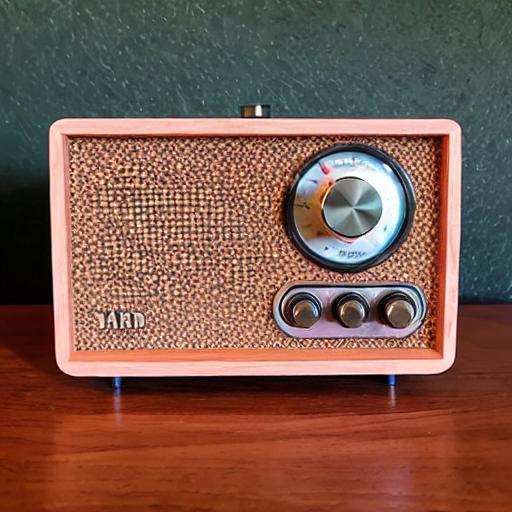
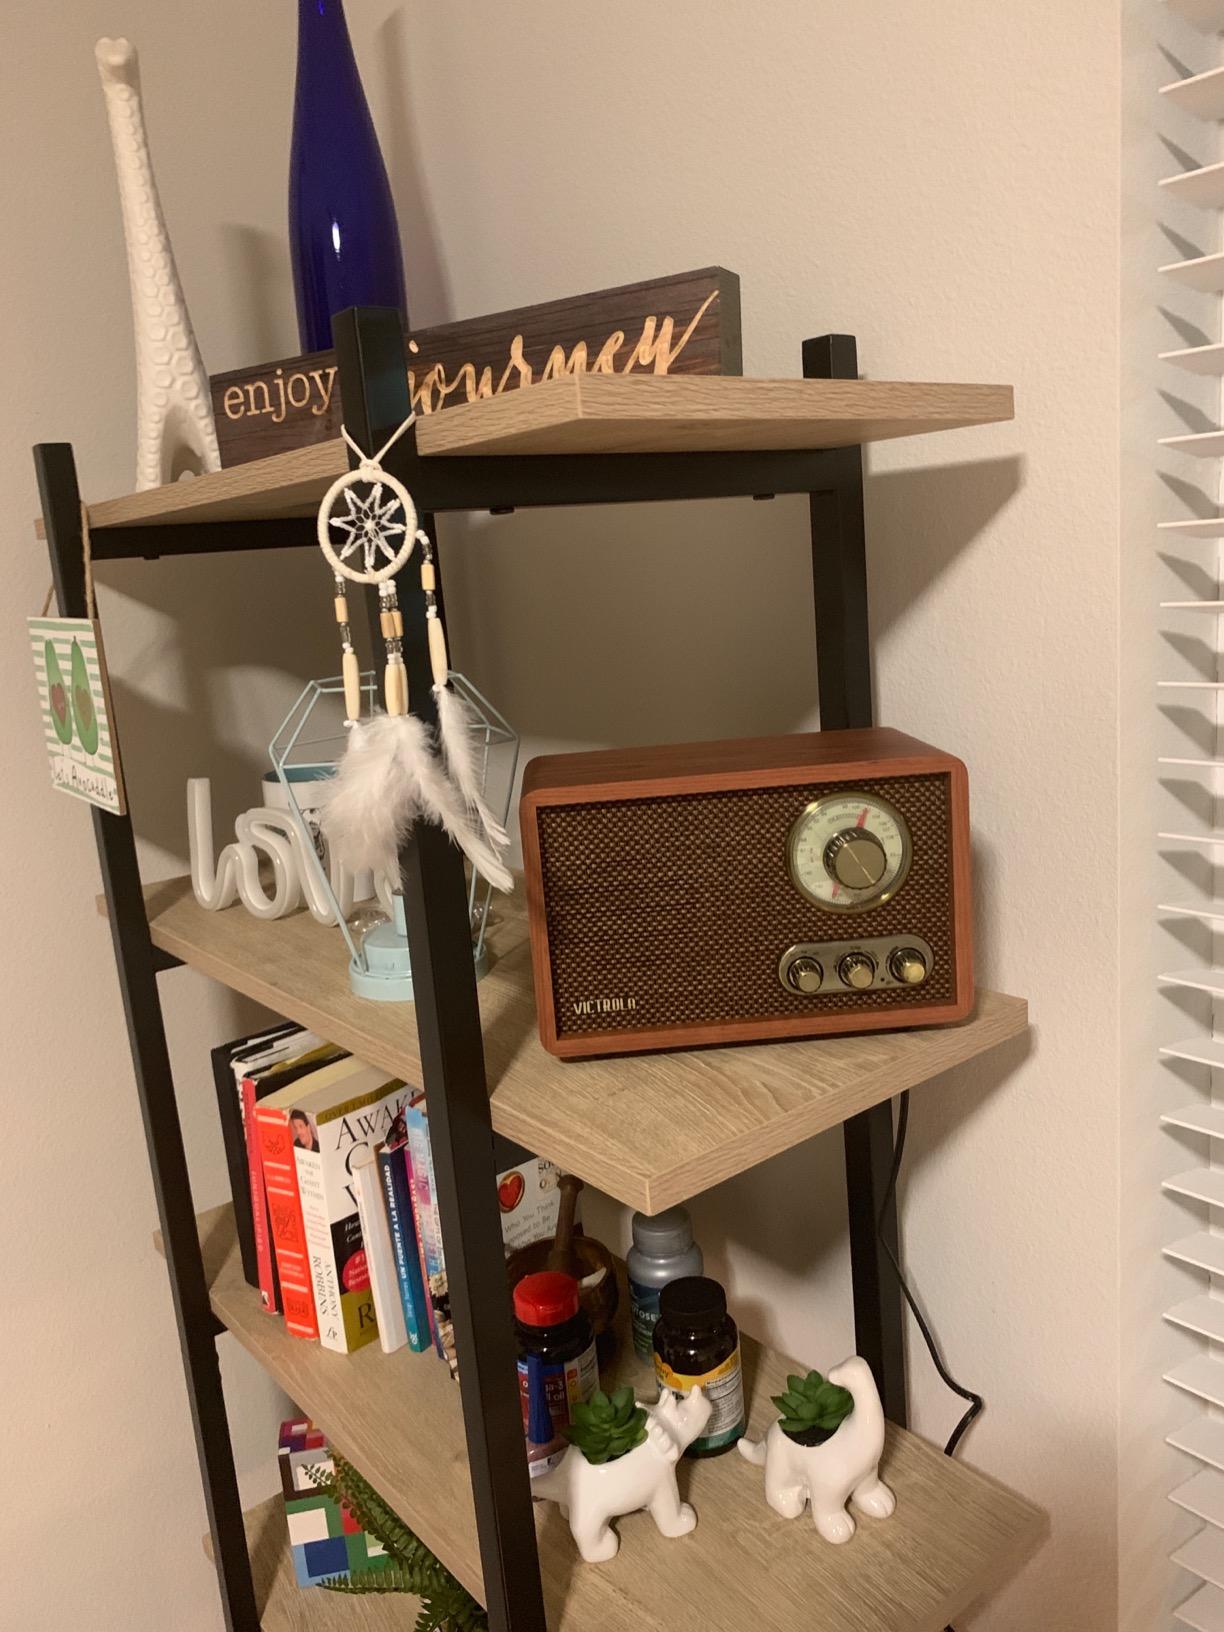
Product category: radio
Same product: no